Christophor Araratov

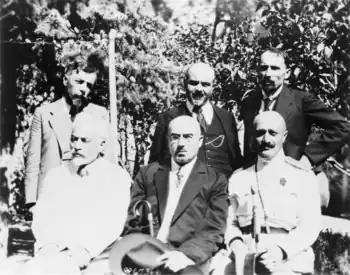
Members of the Second Cabinet, October 1, 1919.

In the start of 1919, all around Armenia Azerbaijanis excited rebellions. In that unstable situation on April 16, 1919, Prime Minister Hovhannes Kajaznuni left for Tiflis to conduct negotiations there and Alexander Khatisian became Acting Premier, with Araratov as Minister of War from March 27. The latter had replaced Hovhannes Hakhverdyan on this post and was promoted to the rank of Major General.